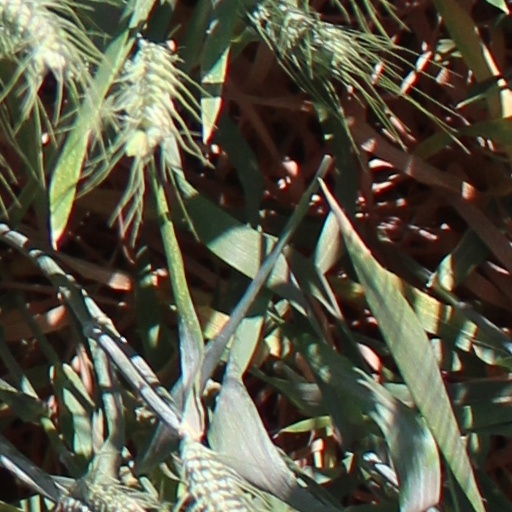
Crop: wheat